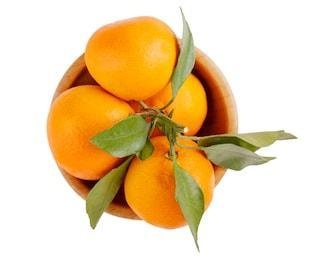
Label: mandarine